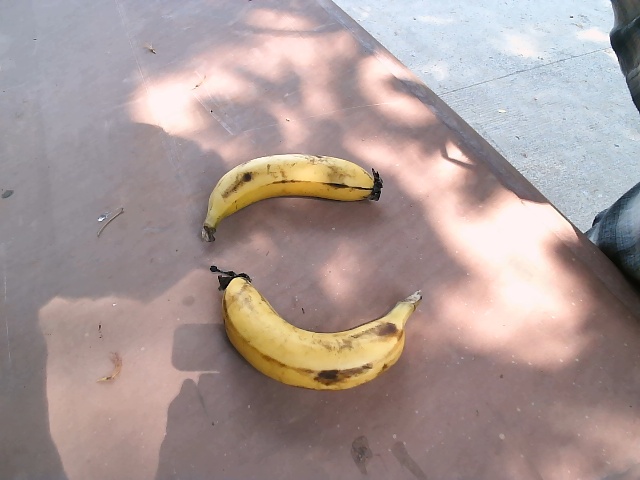
Label: Ripe_Banana